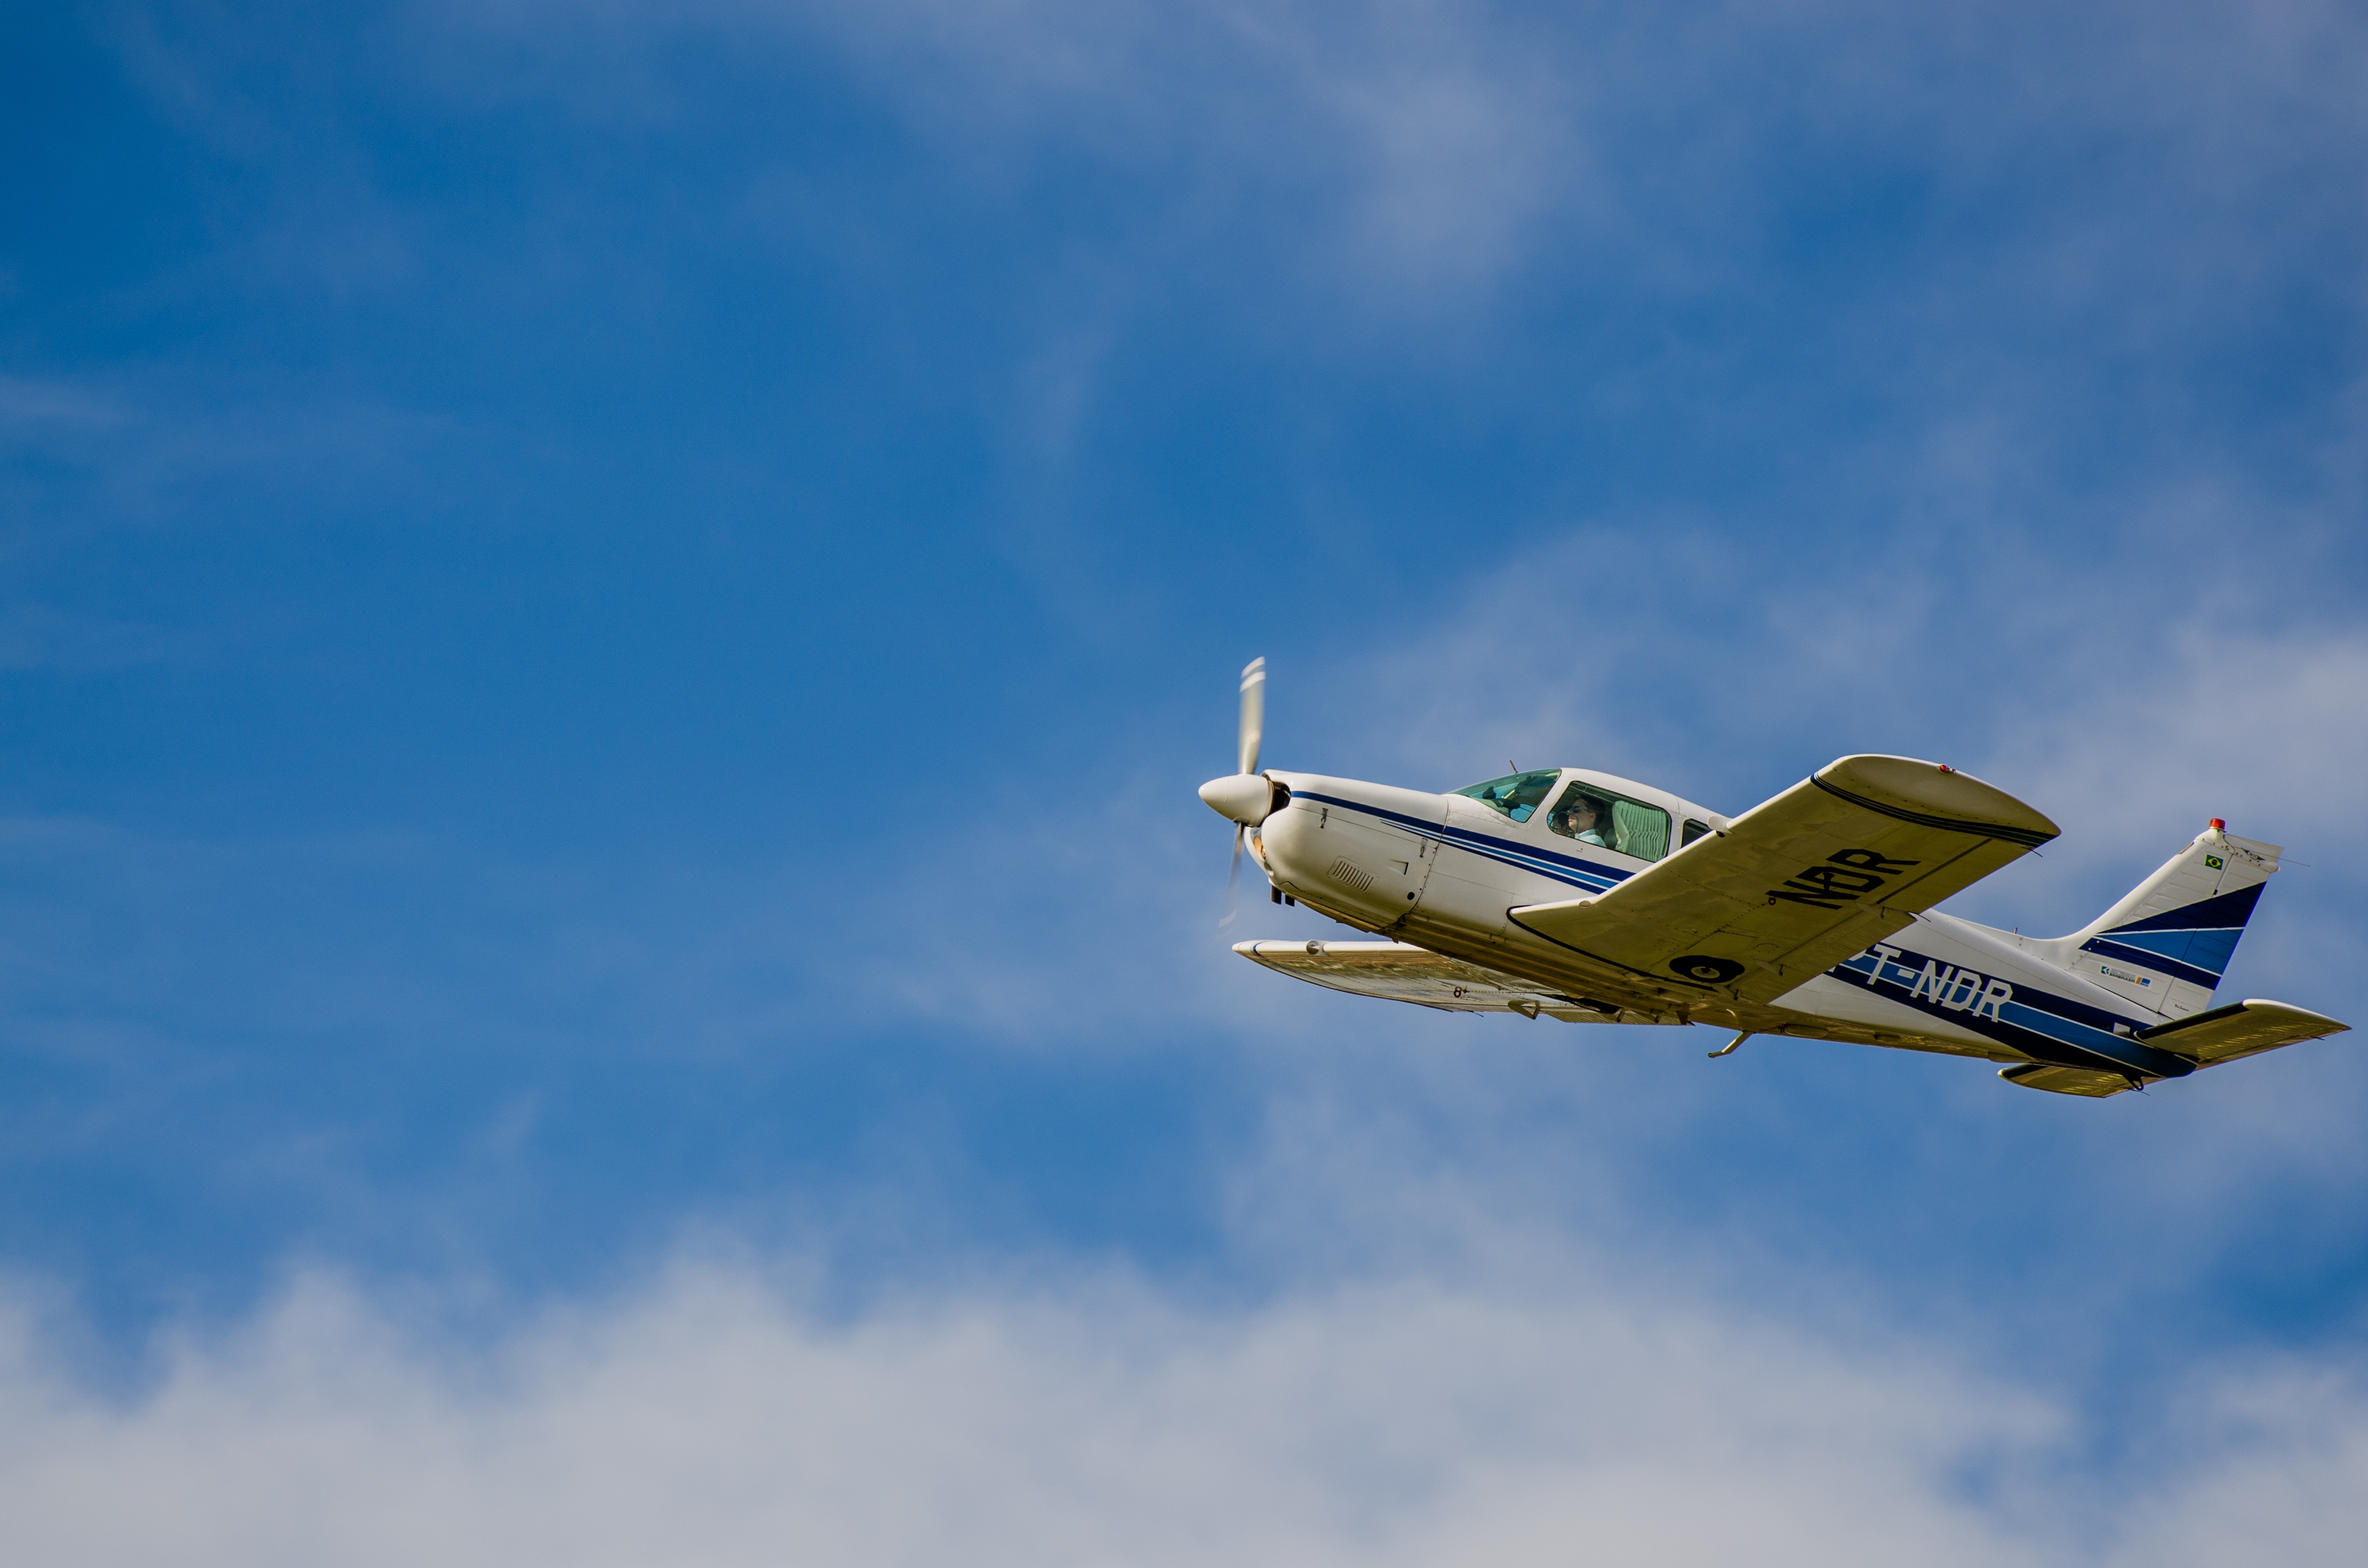
wing, sky, airplane, plane, aircraft, vehicle, airline, aviation, flight, biplane, take off, air show, light aircraft, aerobatics, monoplane, air travel, atmosphere of earth, general aviation